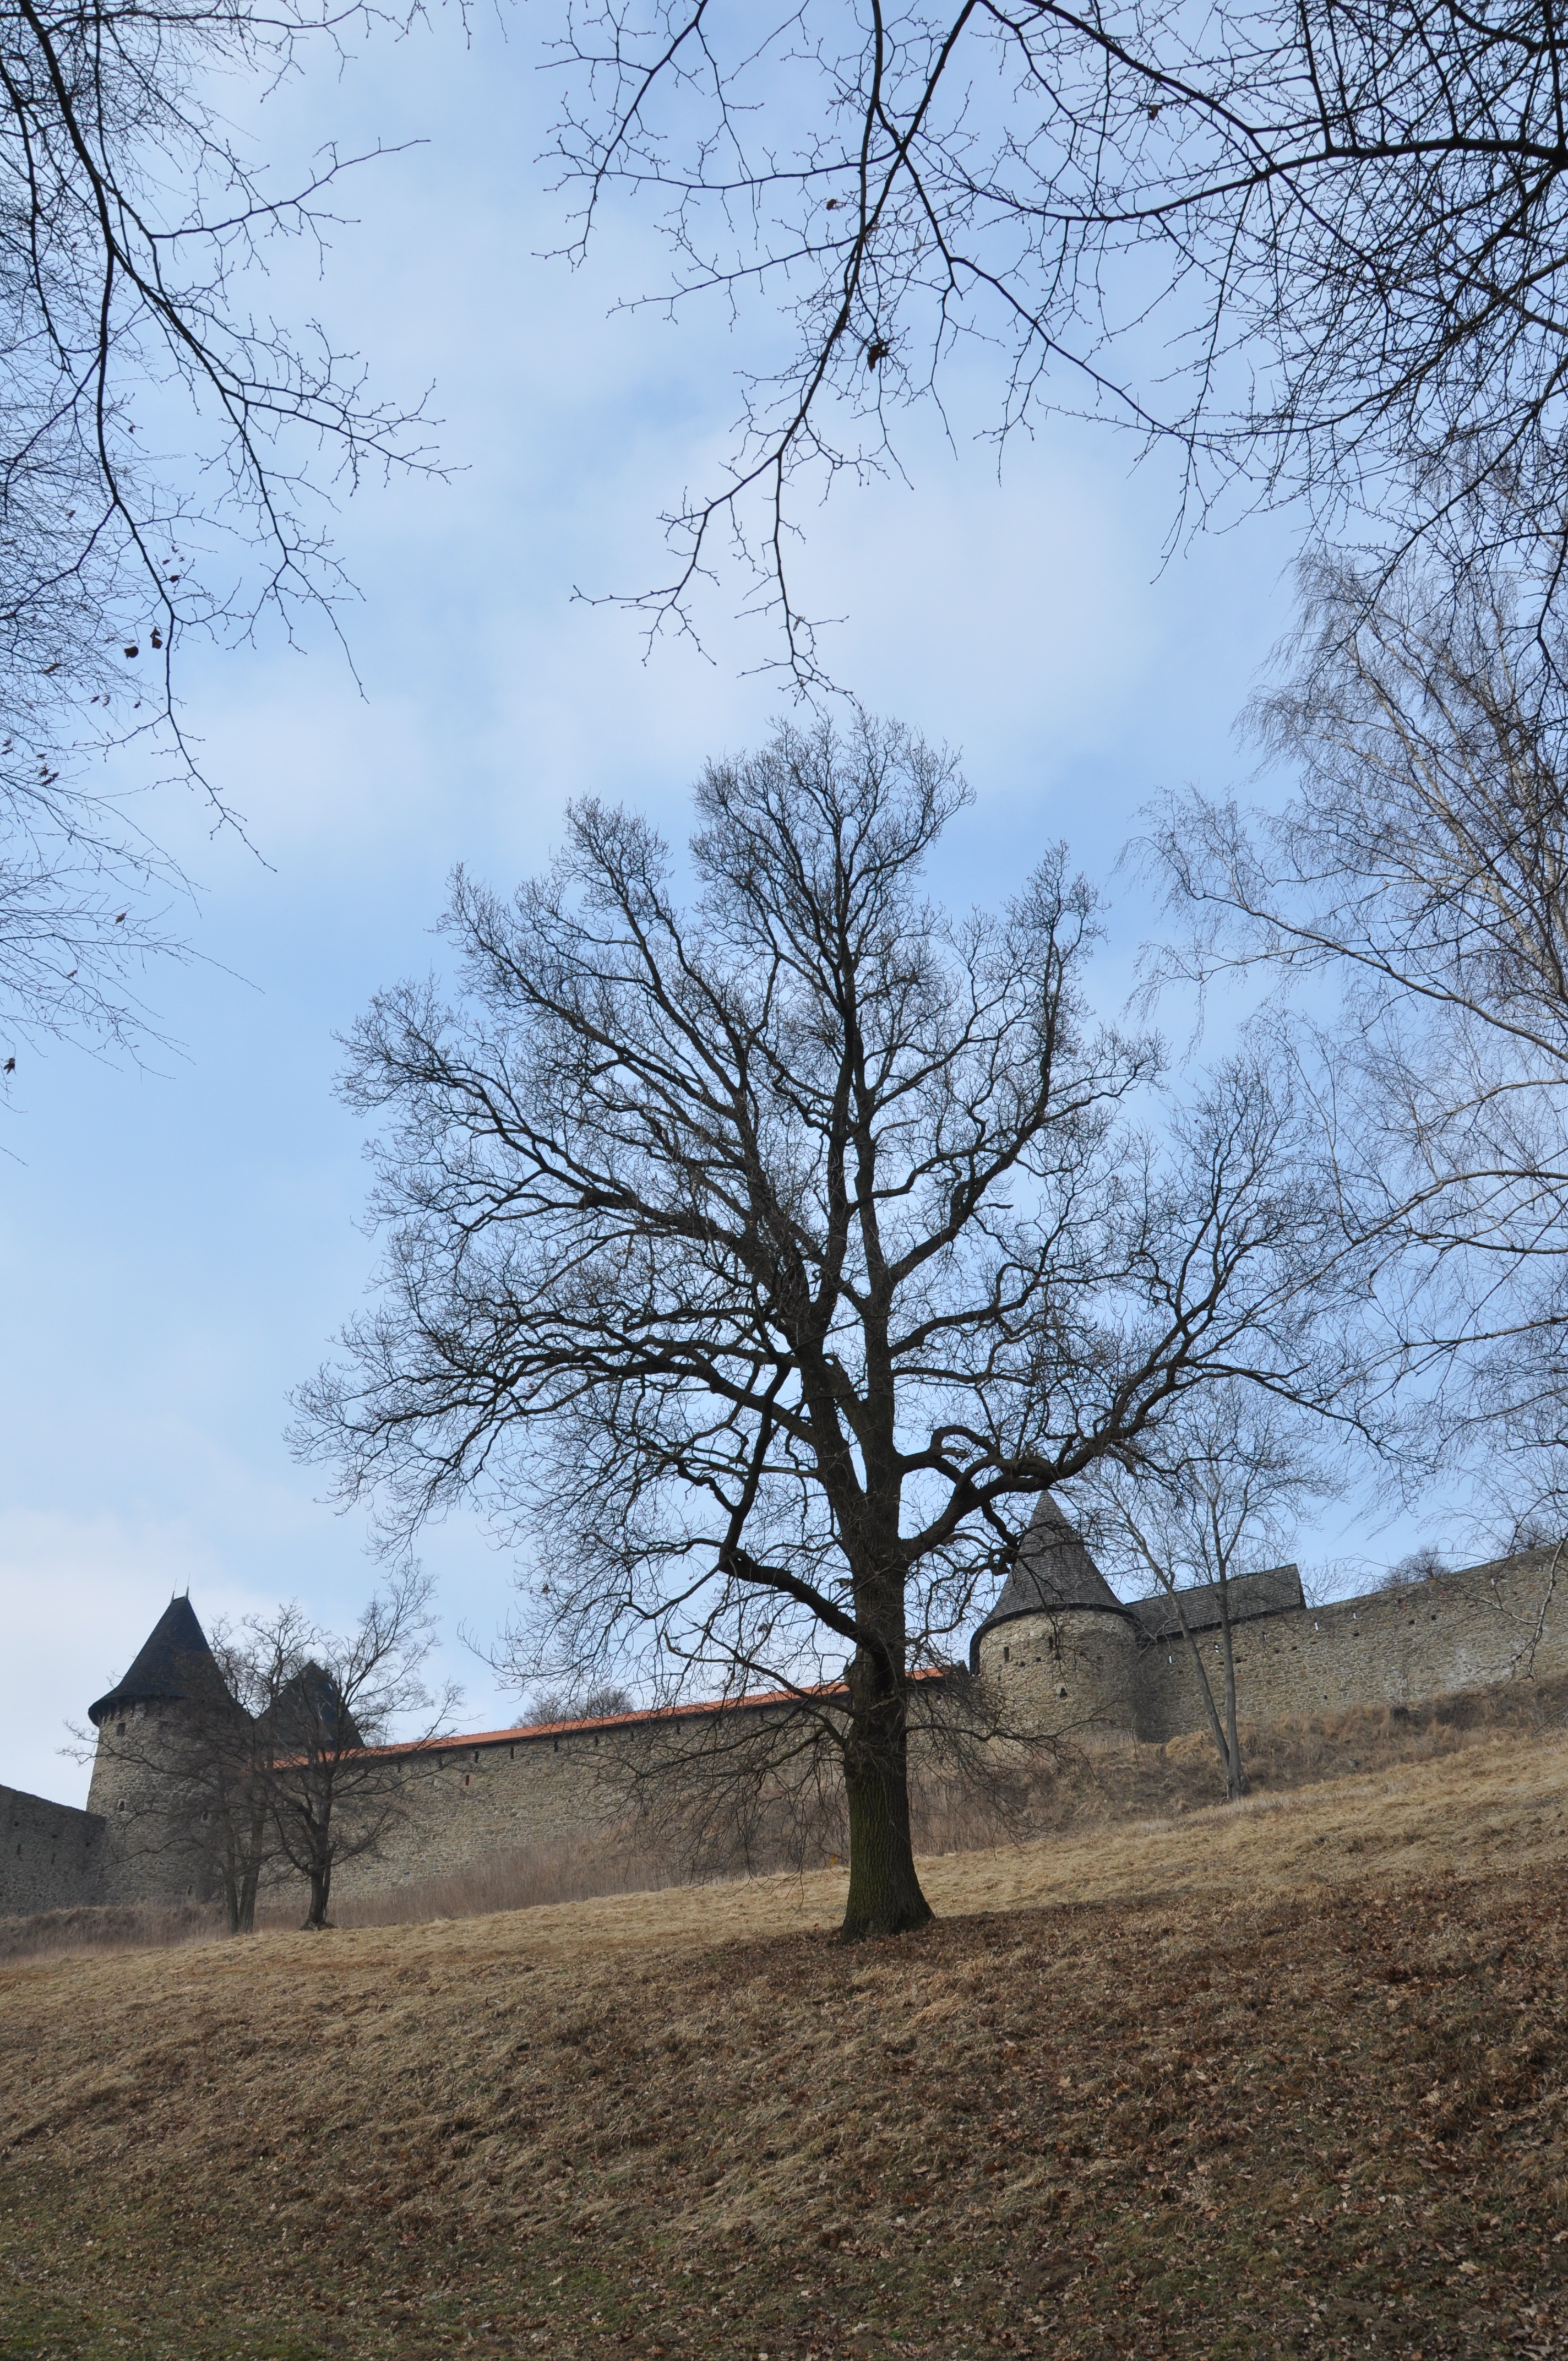
tree, nature, branch, winter, architecture, plant, leaf, flower, building, monument, autumn, castle, season, woodland, czech republic, rural area, atmospheric phenomenon, woody plant, helfstyn